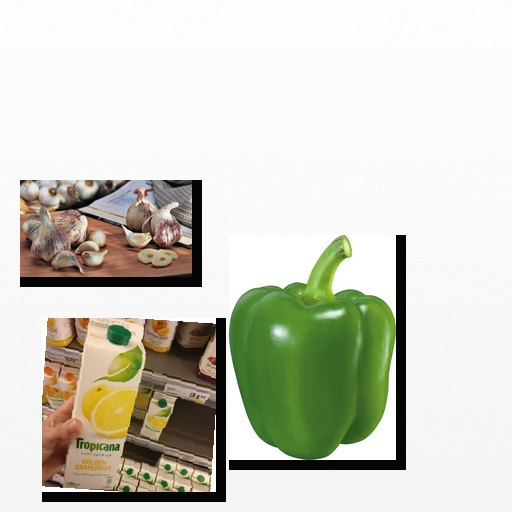
Food items: garlic, bell_pepper, golden_grapefruit_juice